Turner syndrome

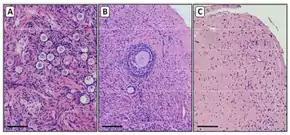
Histopathology of ovarian tissue in mosaic (A and B) and full (C) Turner syndrome

Other physical features connected to the condition include long eyelashes, sometimes including an additional set of eyelashes, and unusual dermatoglyphics (fingerprints). Some women with Turner's report being unable to create fingerprint passwords due to hypoplastic dermatoglyphics. Unusual dermatoglyphics are common to chromosome anomalies like Down Syndrome. and in the case of Turner's may be a consequence of fetal lymphedema. Keloid scars, or raised hypertrophic scars growing beyond the boundaries of the original wound, are potentially associated with Turner syndrome; however, the association is underresearched. Though traditional medical counselling on the topic urges conservatism about elective procedures such as ear piercing due to the risk of severe scarring, the actual consequences are unclear. Keloids in Turner syndrome are particularly frequent following surgical procedures to reduce neck webbing. Turner syndrome has been associated with unusual patterns of hair growth, such as patches of short and long hair. Armpit and pubic hair is often sparse, while arm and leg hair is often thick. Though armpit hair is reduced in amount and thickness, the pattern in which it is implanted in the skin is as in men, rather than as in women.